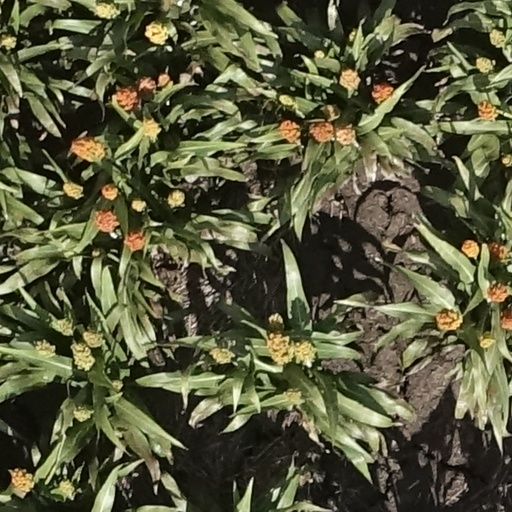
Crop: sorghum